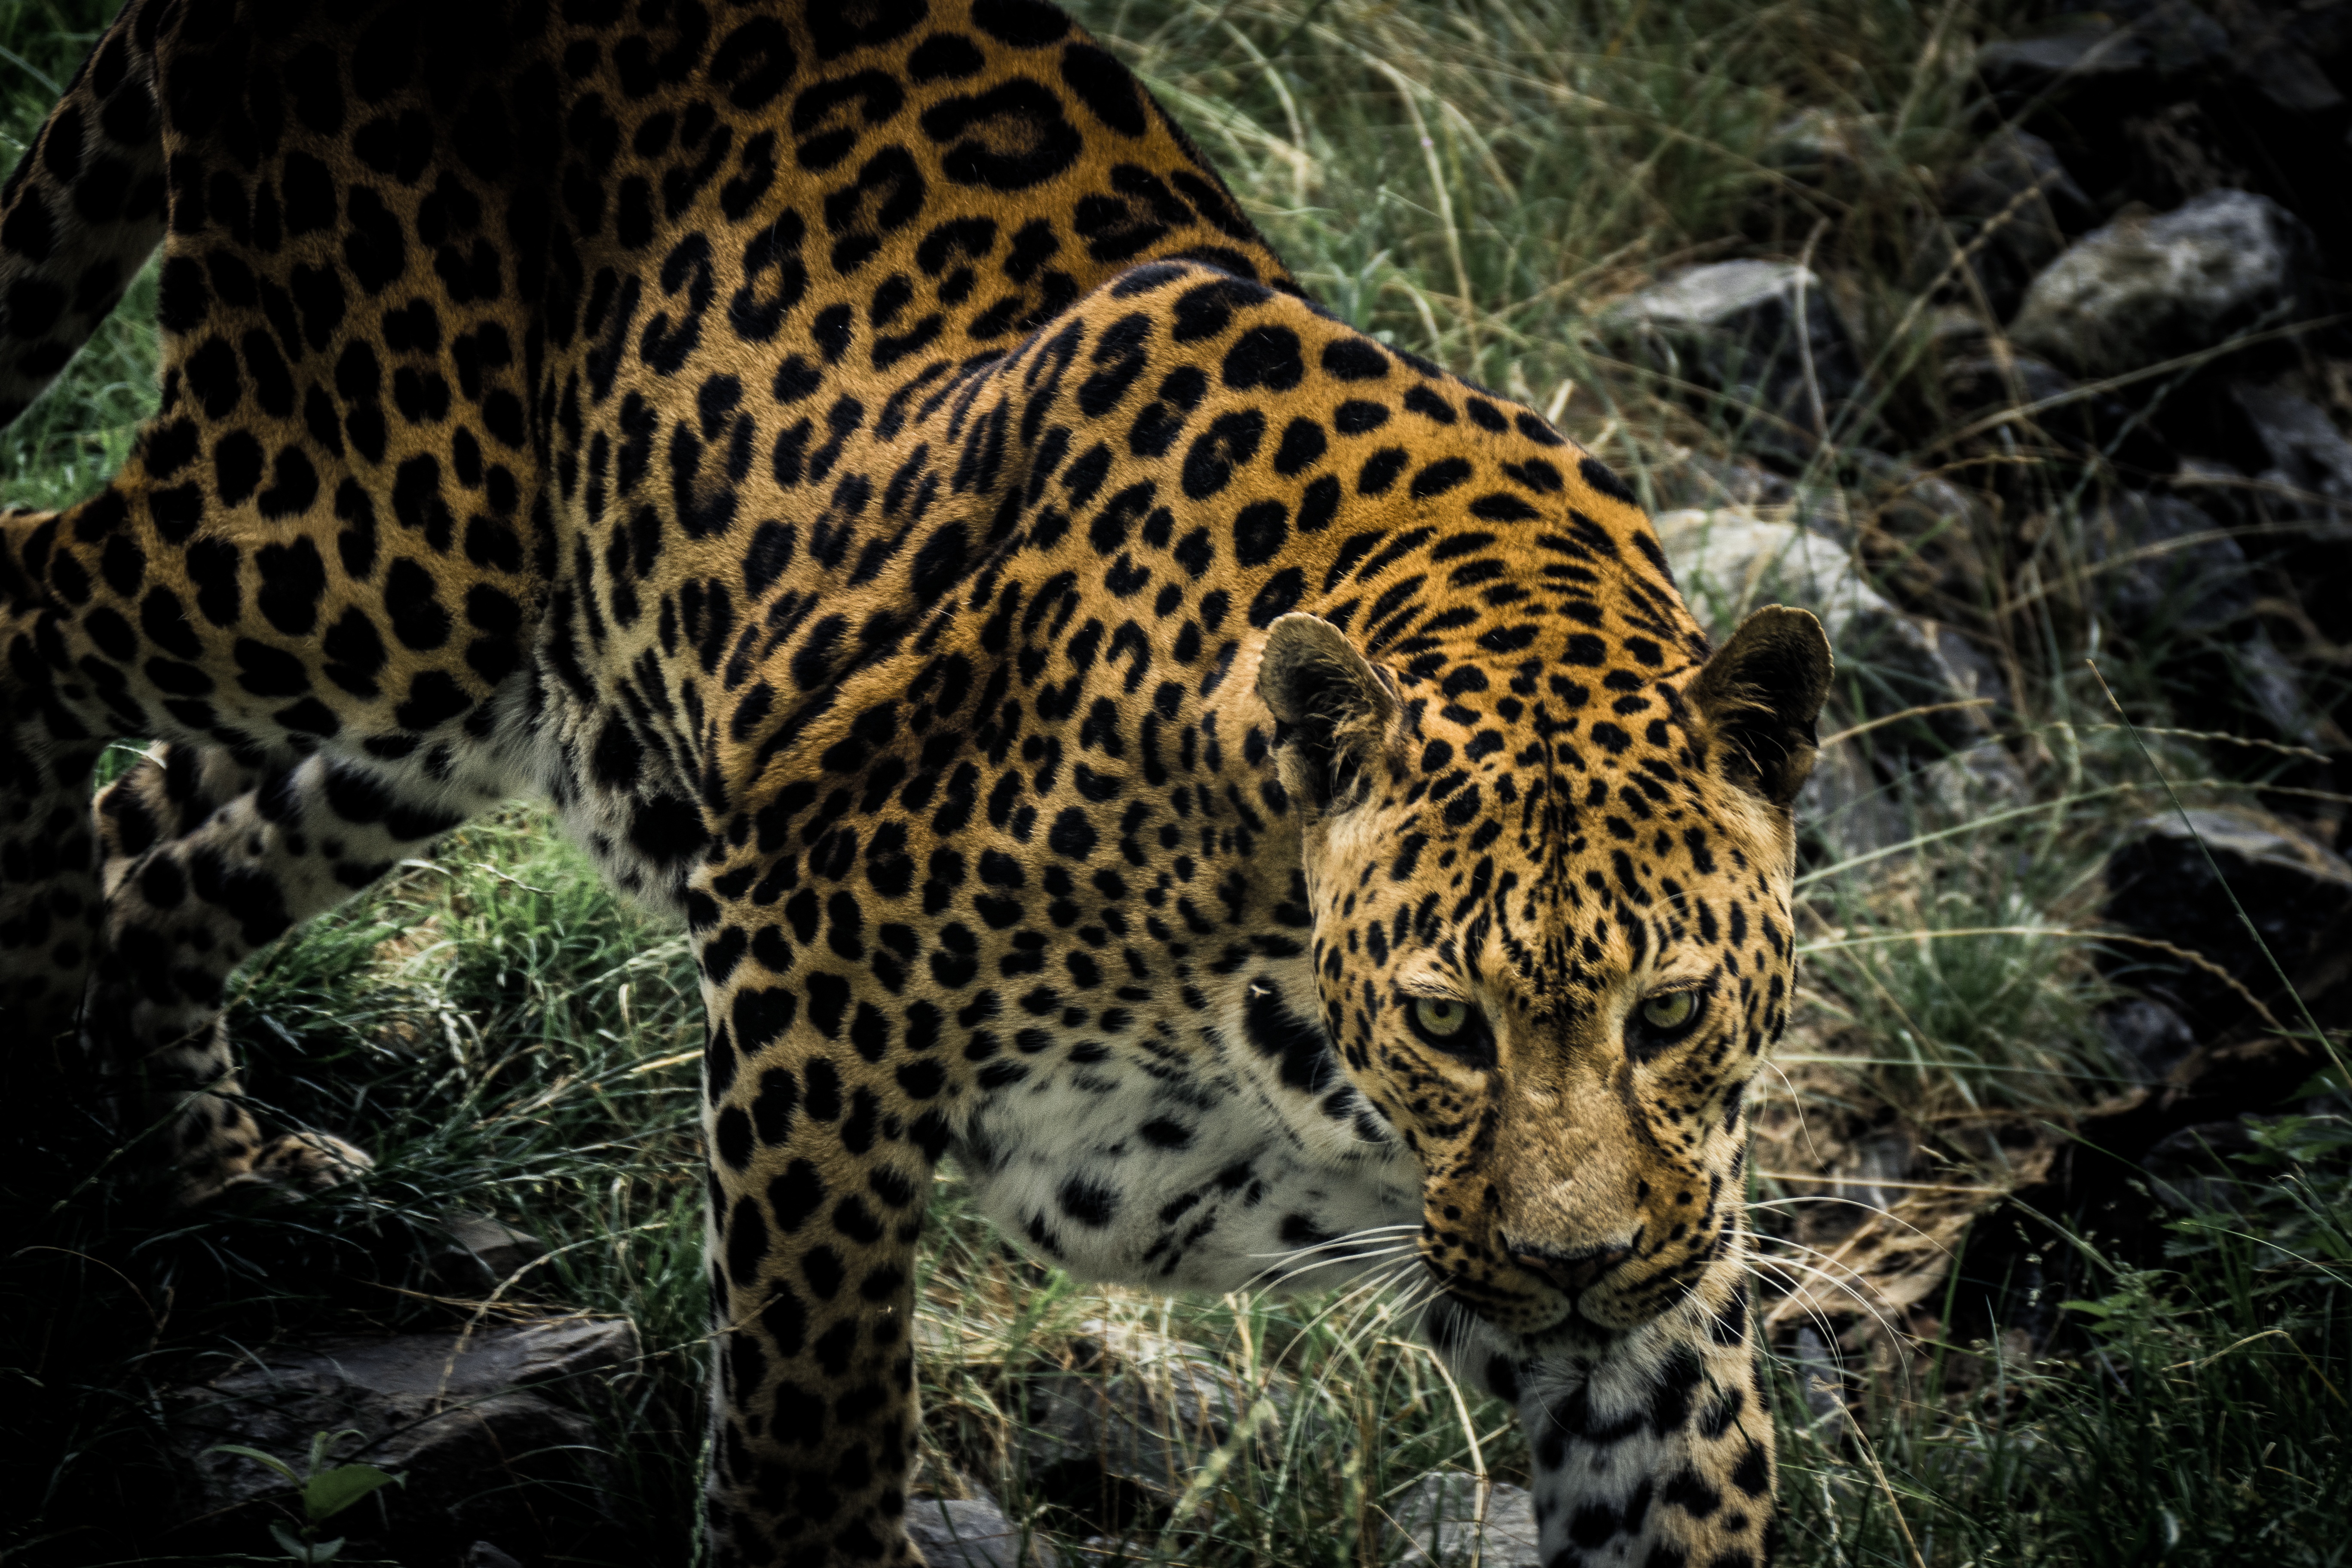
wildlife, mammal, fauna, leopard, vertebrate, jaguar, big cats, cat like mammal